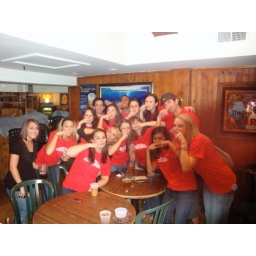
Stache Bash bar tour shirt in action